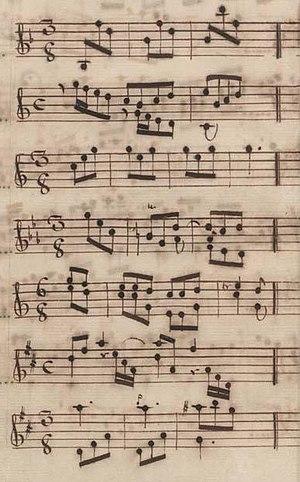
Table du volume I des manuscrits de Venise (incipit des sonates 8 à 14, K. 155 à 161).
Le tableau suivant liste les sonates pour clavier composées par Domenico Scarlatti en suivant les catalogues musicologiques, les sources manuscrites et les premières éditions ; il permet leur concordance.